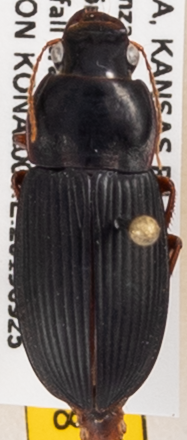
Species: Harpalus pensylvanicus
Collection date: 2019-09-25
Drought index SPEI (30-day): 0.944
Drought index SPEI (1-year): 1.69
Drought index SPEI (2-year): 1.096